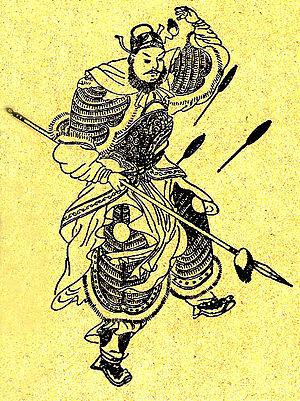
Zhang He, était un général militaire distingué employé par le puissant seigneur de guerre Cao Cao lors de la fin de la dynastie des Han de l'Est et de l'ère des Trois Royaumes de la Chine. Il a commencé sa carrière militaire lorsque la Rébellion des Turbans Jaunes éclata en 184 et par la suite servi sous Han Fu et Yuan Shao, il combattit Cao Cao sous les ordres de Yuan Shao à Guan Du.